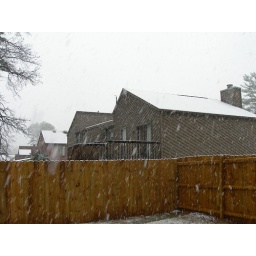
View of the fence and other houses covered in snow